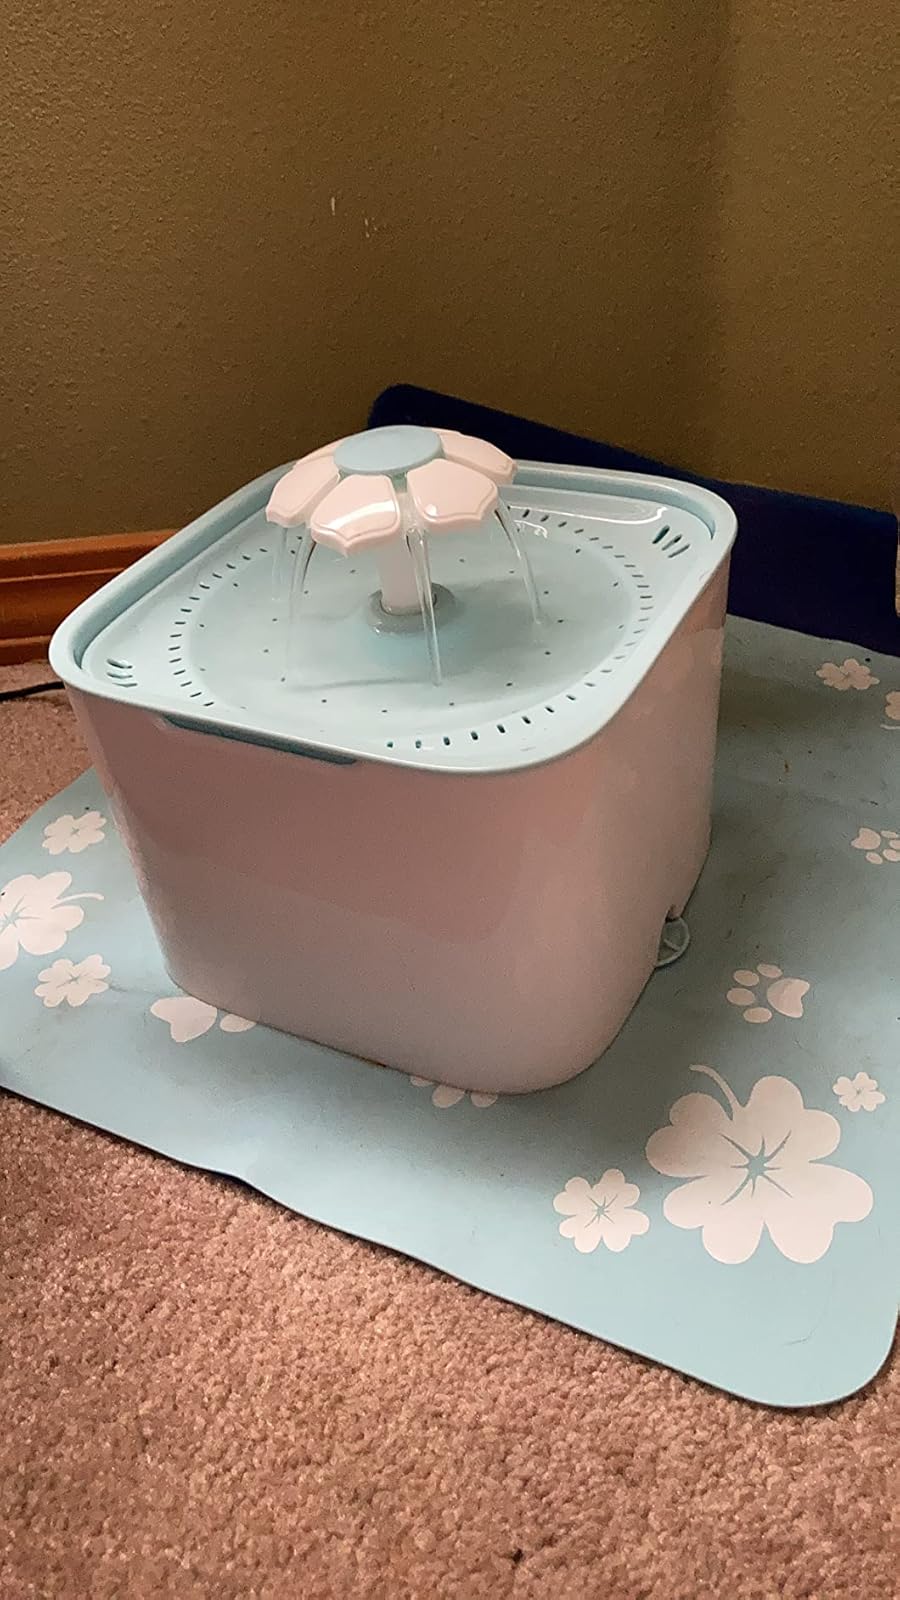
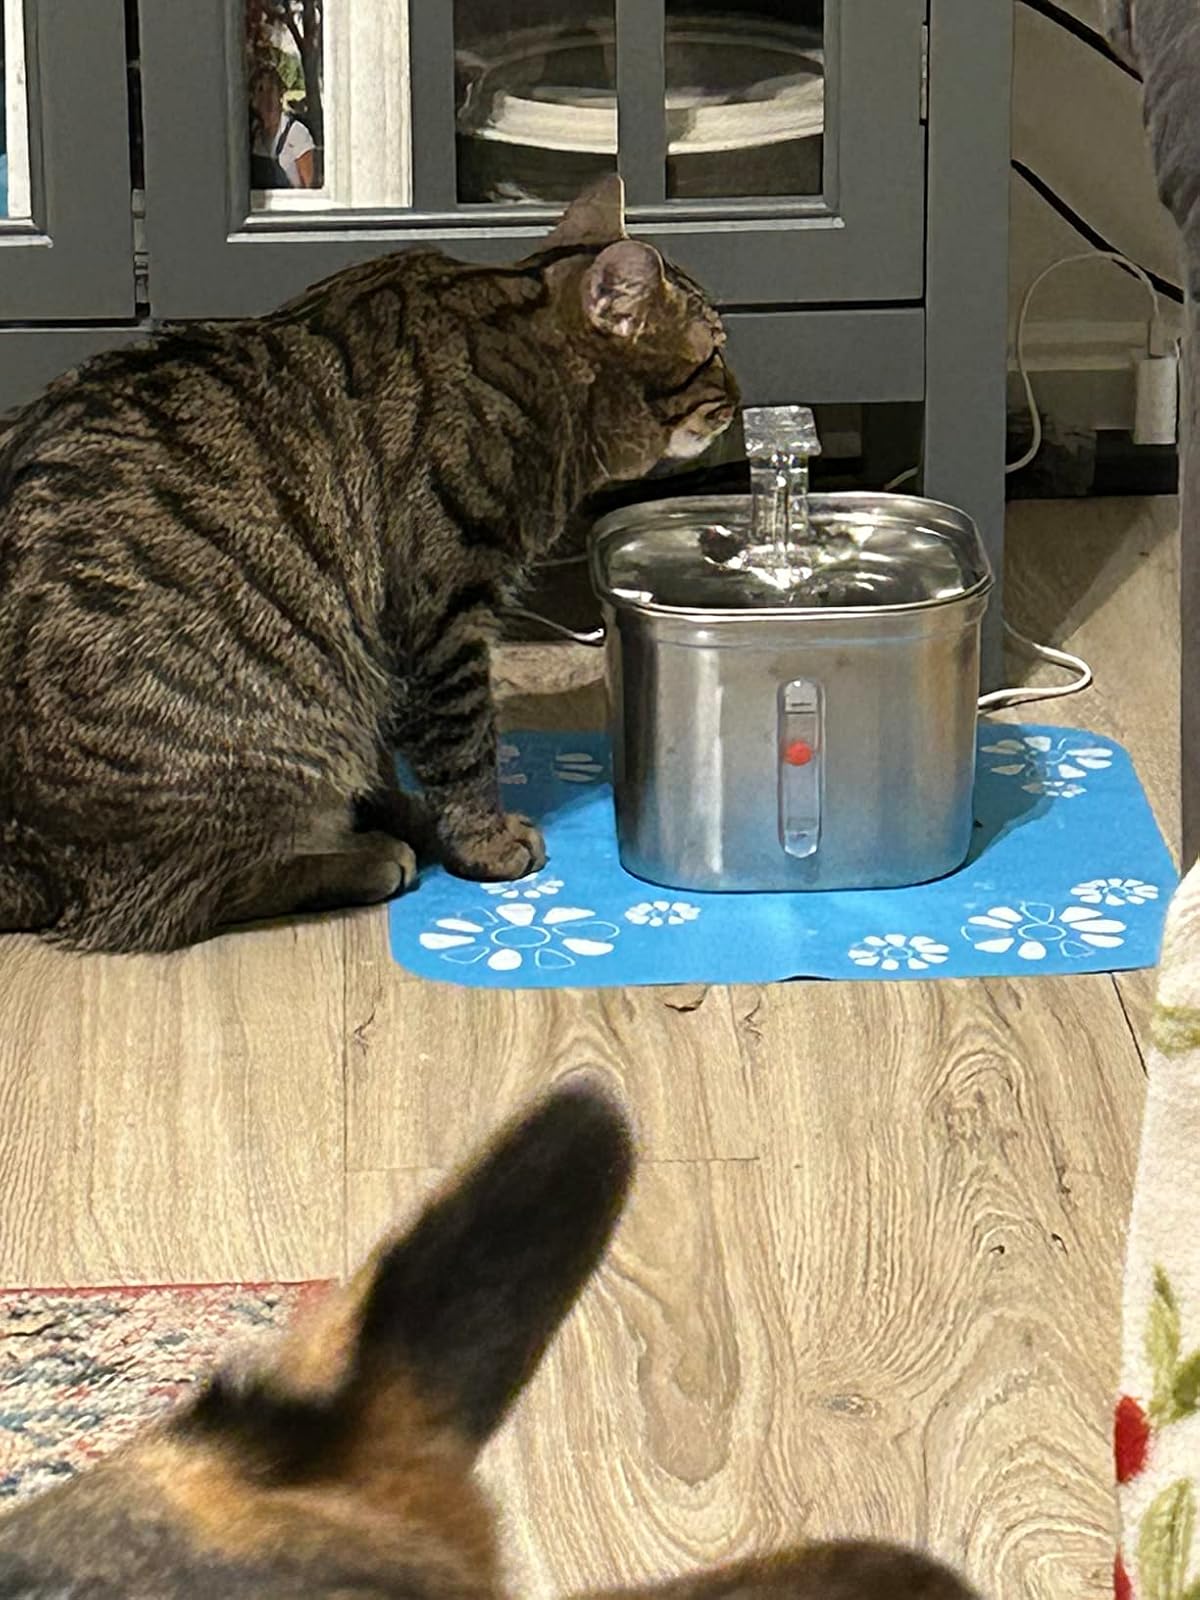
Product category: items_bowl
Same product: no